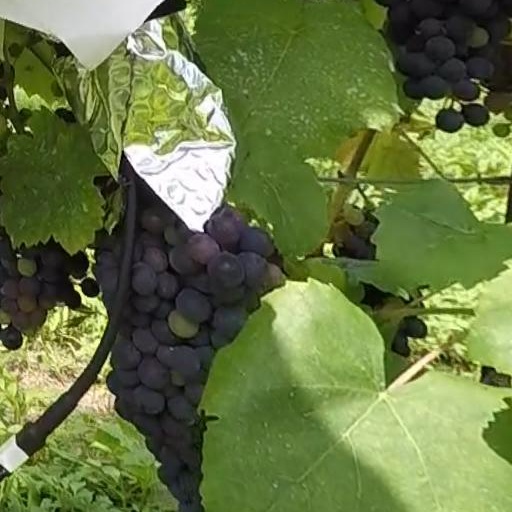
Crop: grape